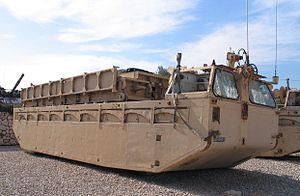
Le Bac amphibie ou Gillois, fabriqué par le groupe allemand EWK, déploie un pont logistique. Il permet de déployer rapidement un pont mobile ou fixe sur une coupure humide.